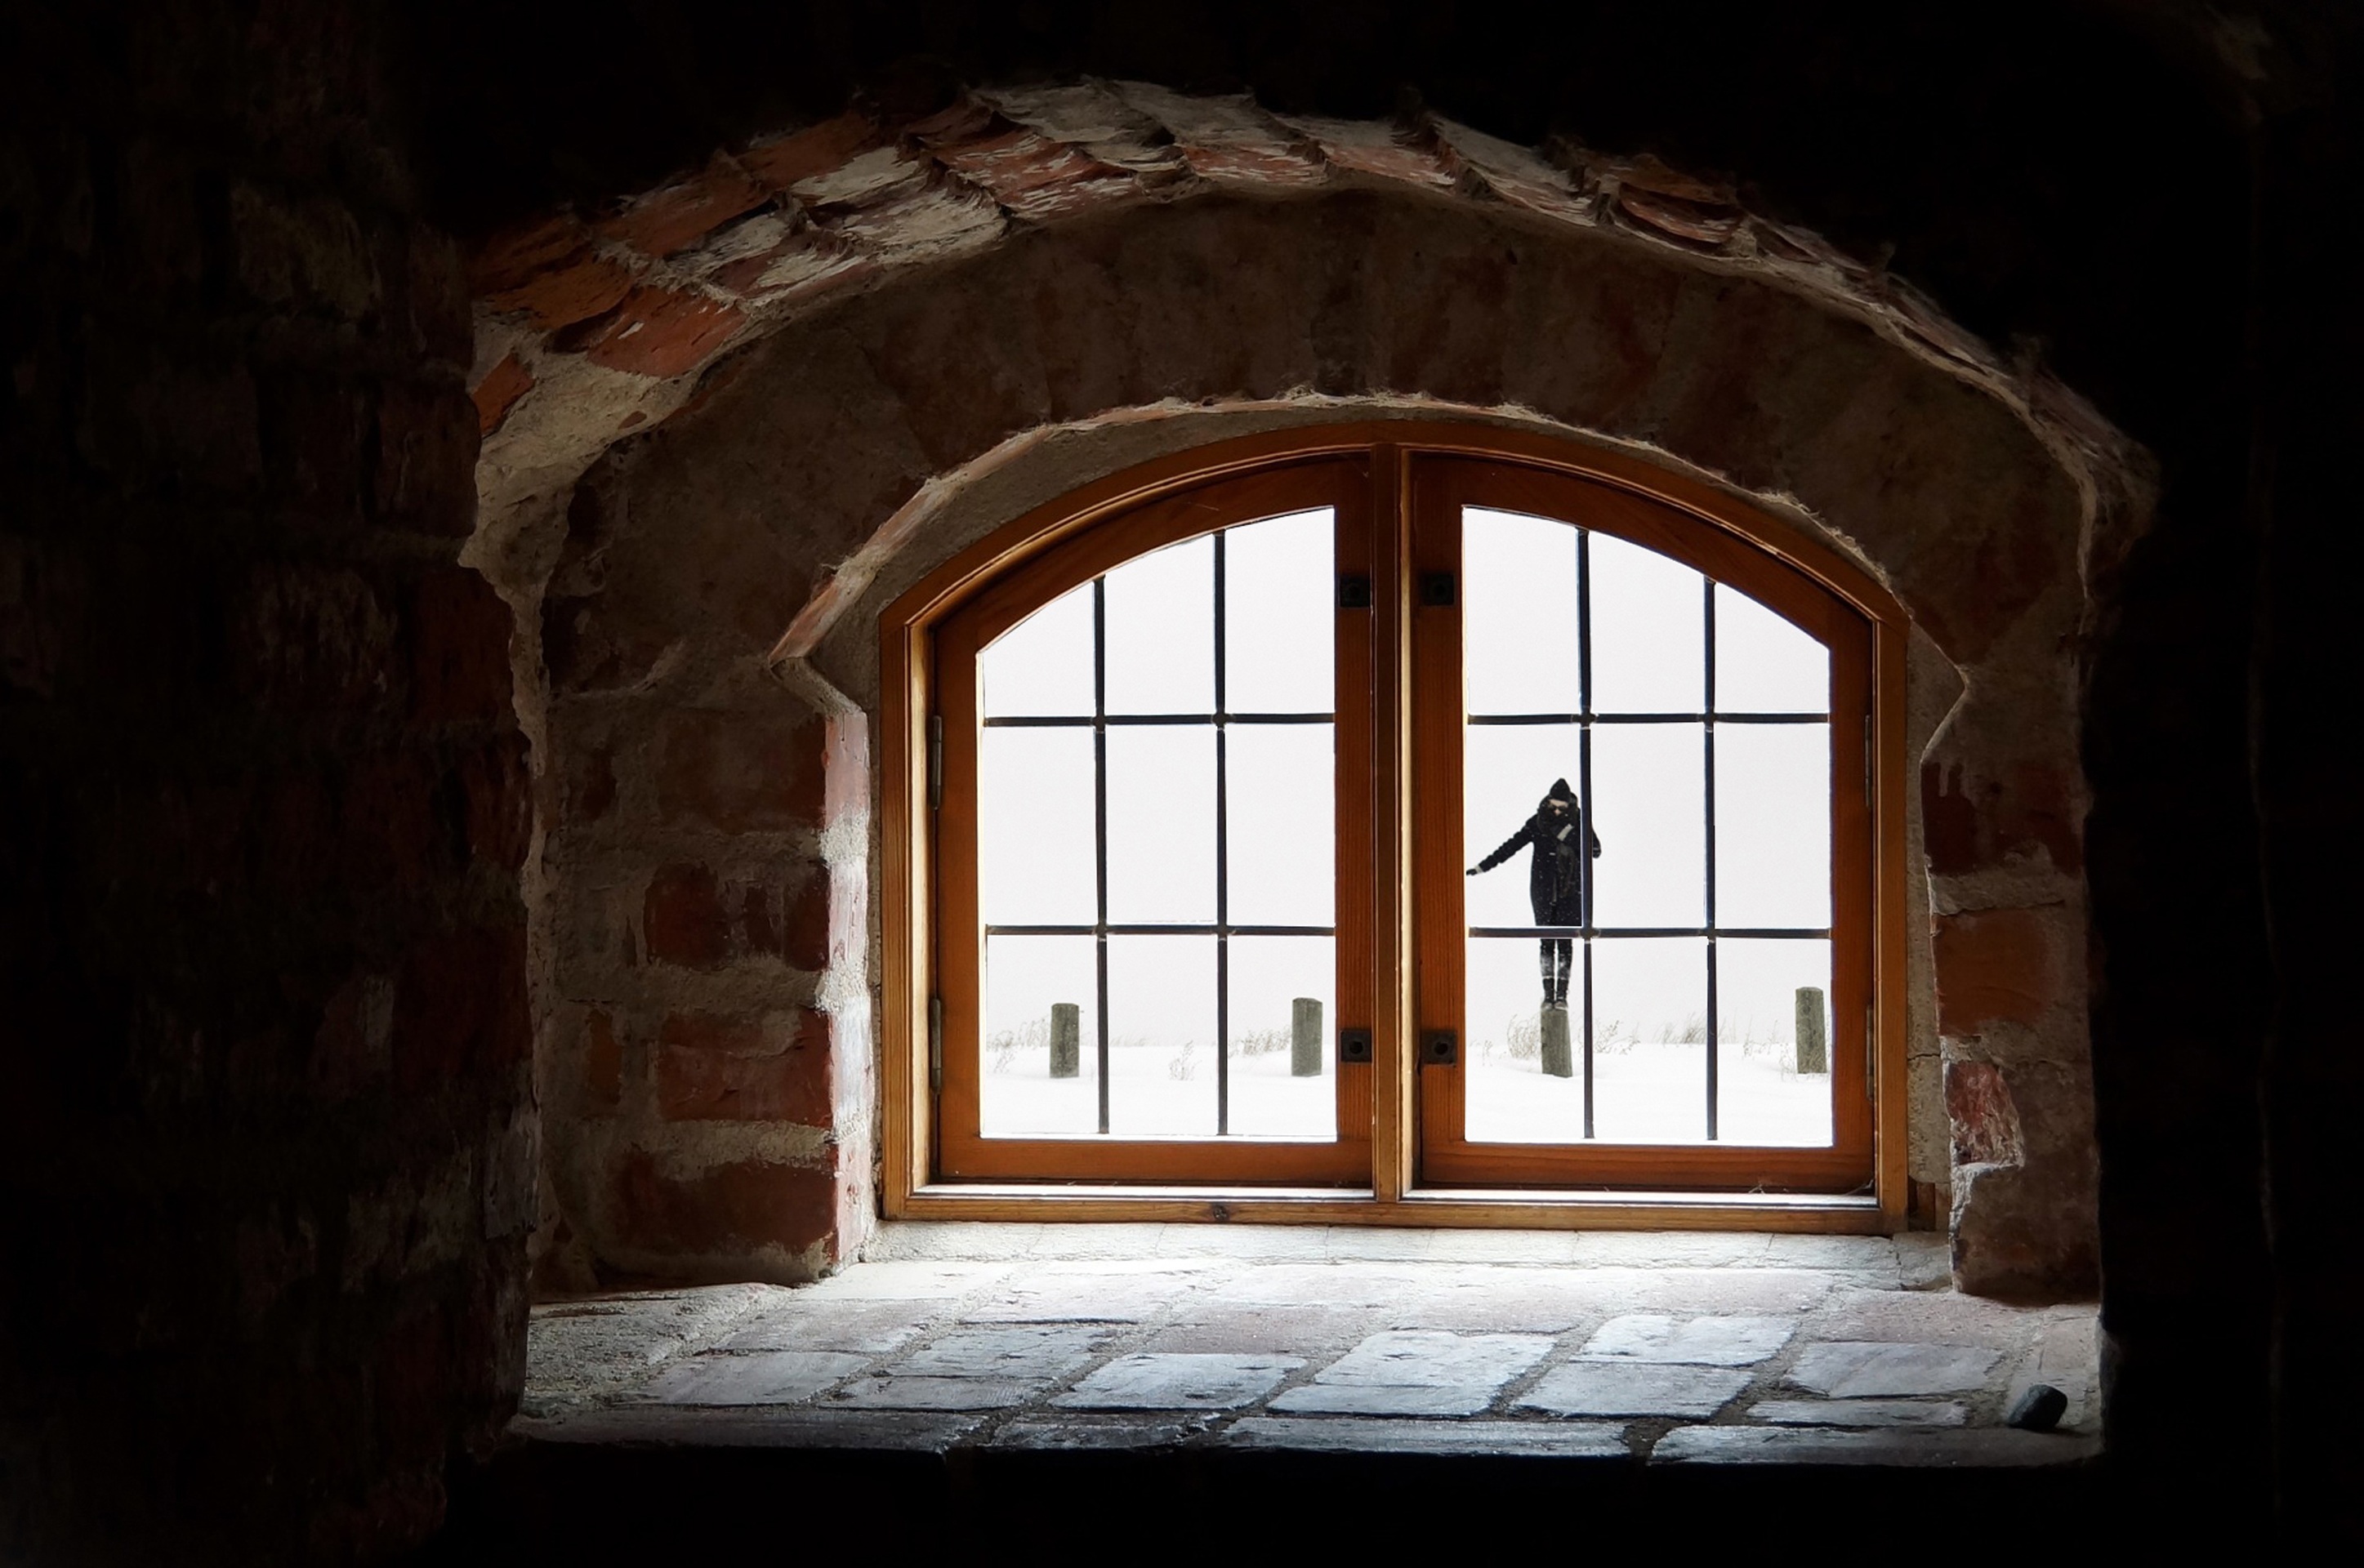
landscape, outdoor, snow, winter, light, architecture, wood, woman, white, vintage, mansion, house, floor, interior, window, glass, building, old, home, wall, country, travel, arch, facade, darkness, brick, door, attic, interior design, clouds, wooden, scene, estate, recession, royalty free, recess, ancient history